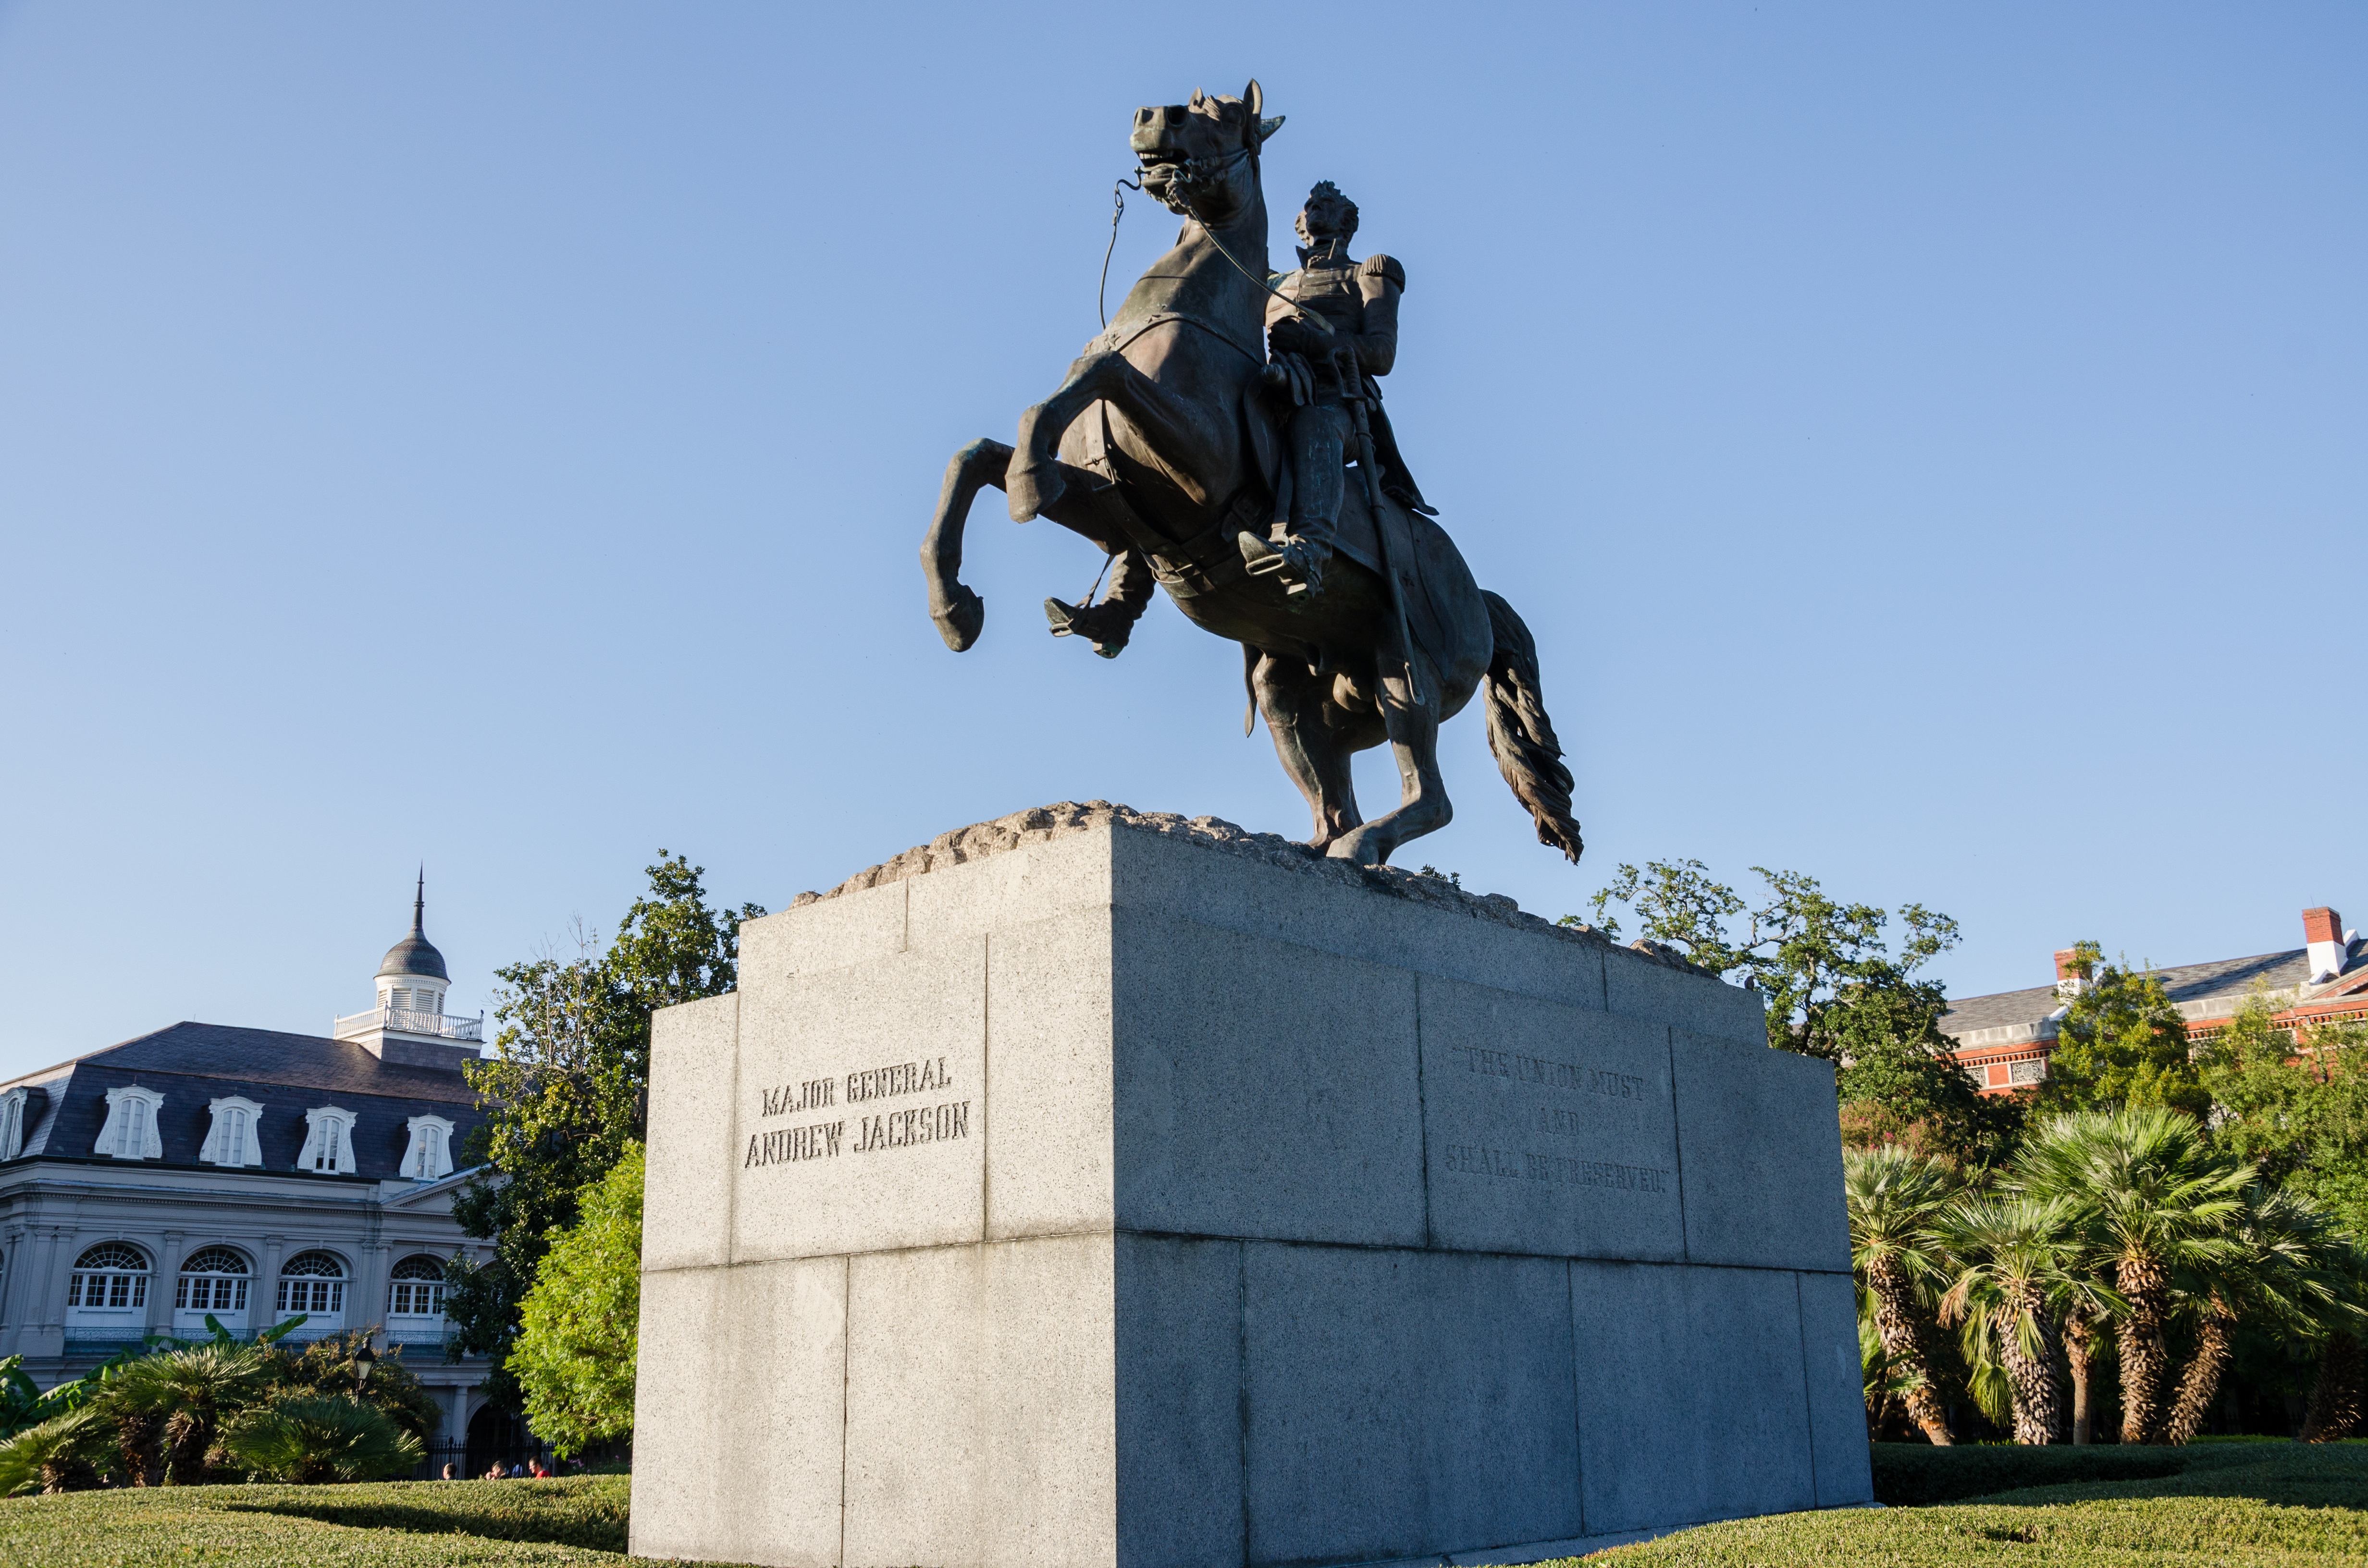
monument, statue, usa, america, stallion, extreme sport, sculpture, art, equestrianism, new orleans, eventing, louisiana, andrew jackson, jackson square, horse like mammal, animal sports, english riding, equestrian sport